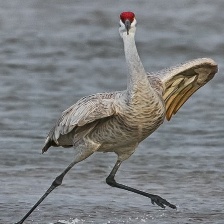
Species: SANDHILL CRANE
Scientific name: GRUS CANADENSIS
ImageNet parent category: crane